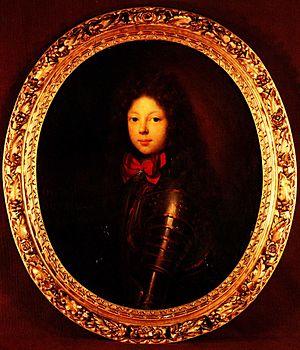
Portrait de Saint-Simon à 18 ans - 1692.
Le musée des Beaux-Arts de Chartres, dans le département d'Eure-et-Loir, est le principal musée de la ville. Il bénéficie du label Musée de France. Situé dans l'ancien palais épiscopal classé monument historique avec un ensemble des XIIIᵉ, XVIIᵉ et XVIIIᵉ siècles, à côté de la célèbre cathédrale, il abrite une collection d'œuvres d'art variée : peintures, dessins, sculptures, objets d'arts, archéologie, mobilier, etc.